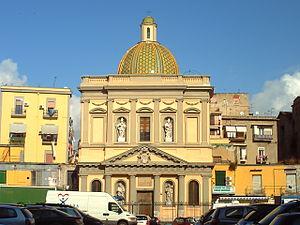
L'église de la Sainte-Croix-et-du-Purgatoire-du-Marché est une église néo-classique du centre historique de Naples placée au milieu de l'exèdre de la place du marché. C'est un monument fort du cœur historique de la cité parthénopéenne, mais il est fermé au public pour incurie.